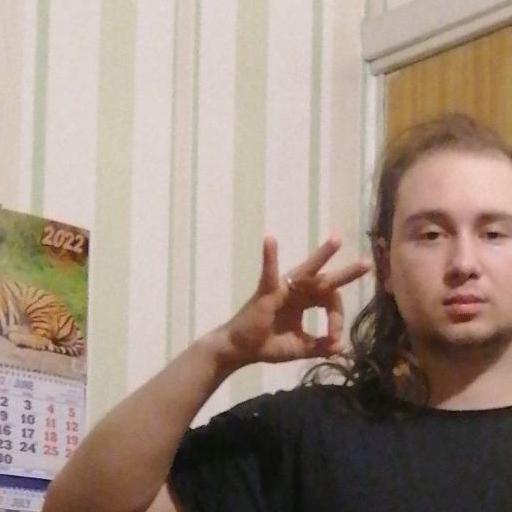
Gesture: ok